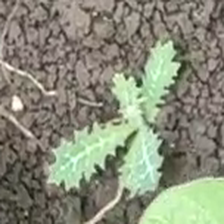
Weed species: Bilayat_(Mexicana_Argemone)